Phrurolithus festivus

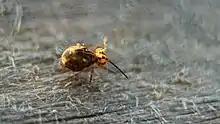
Sometimes springtails (Collembola) form common prey of "P. festivus"

"Phrurolithus festivus", like all "Phrurolithus", is diurnal and, like the other species of the genus, moves about nimbly on sunlit and open surfaces, such as the surface of the ground or tree bark. At night, the spider then hides in crevices of tree bark, litter layers, or under rocks. Also, like other "Phrurolithus", it mimics ants in the form of Bates' mimicry, in keeping with its trivial name. Possible model species of "P. festivus" are the "Formica fusca"", "Formica rufa", and "Formica sanguinea" from the genus "Formica" as well as "Lasius flavus", "Lasius fuliginosus", "Lasius Niger" from the genus "Lasius". Because the spider can often be found in the company of ants, it is thought to be a myrmecophile (attachment to ants).